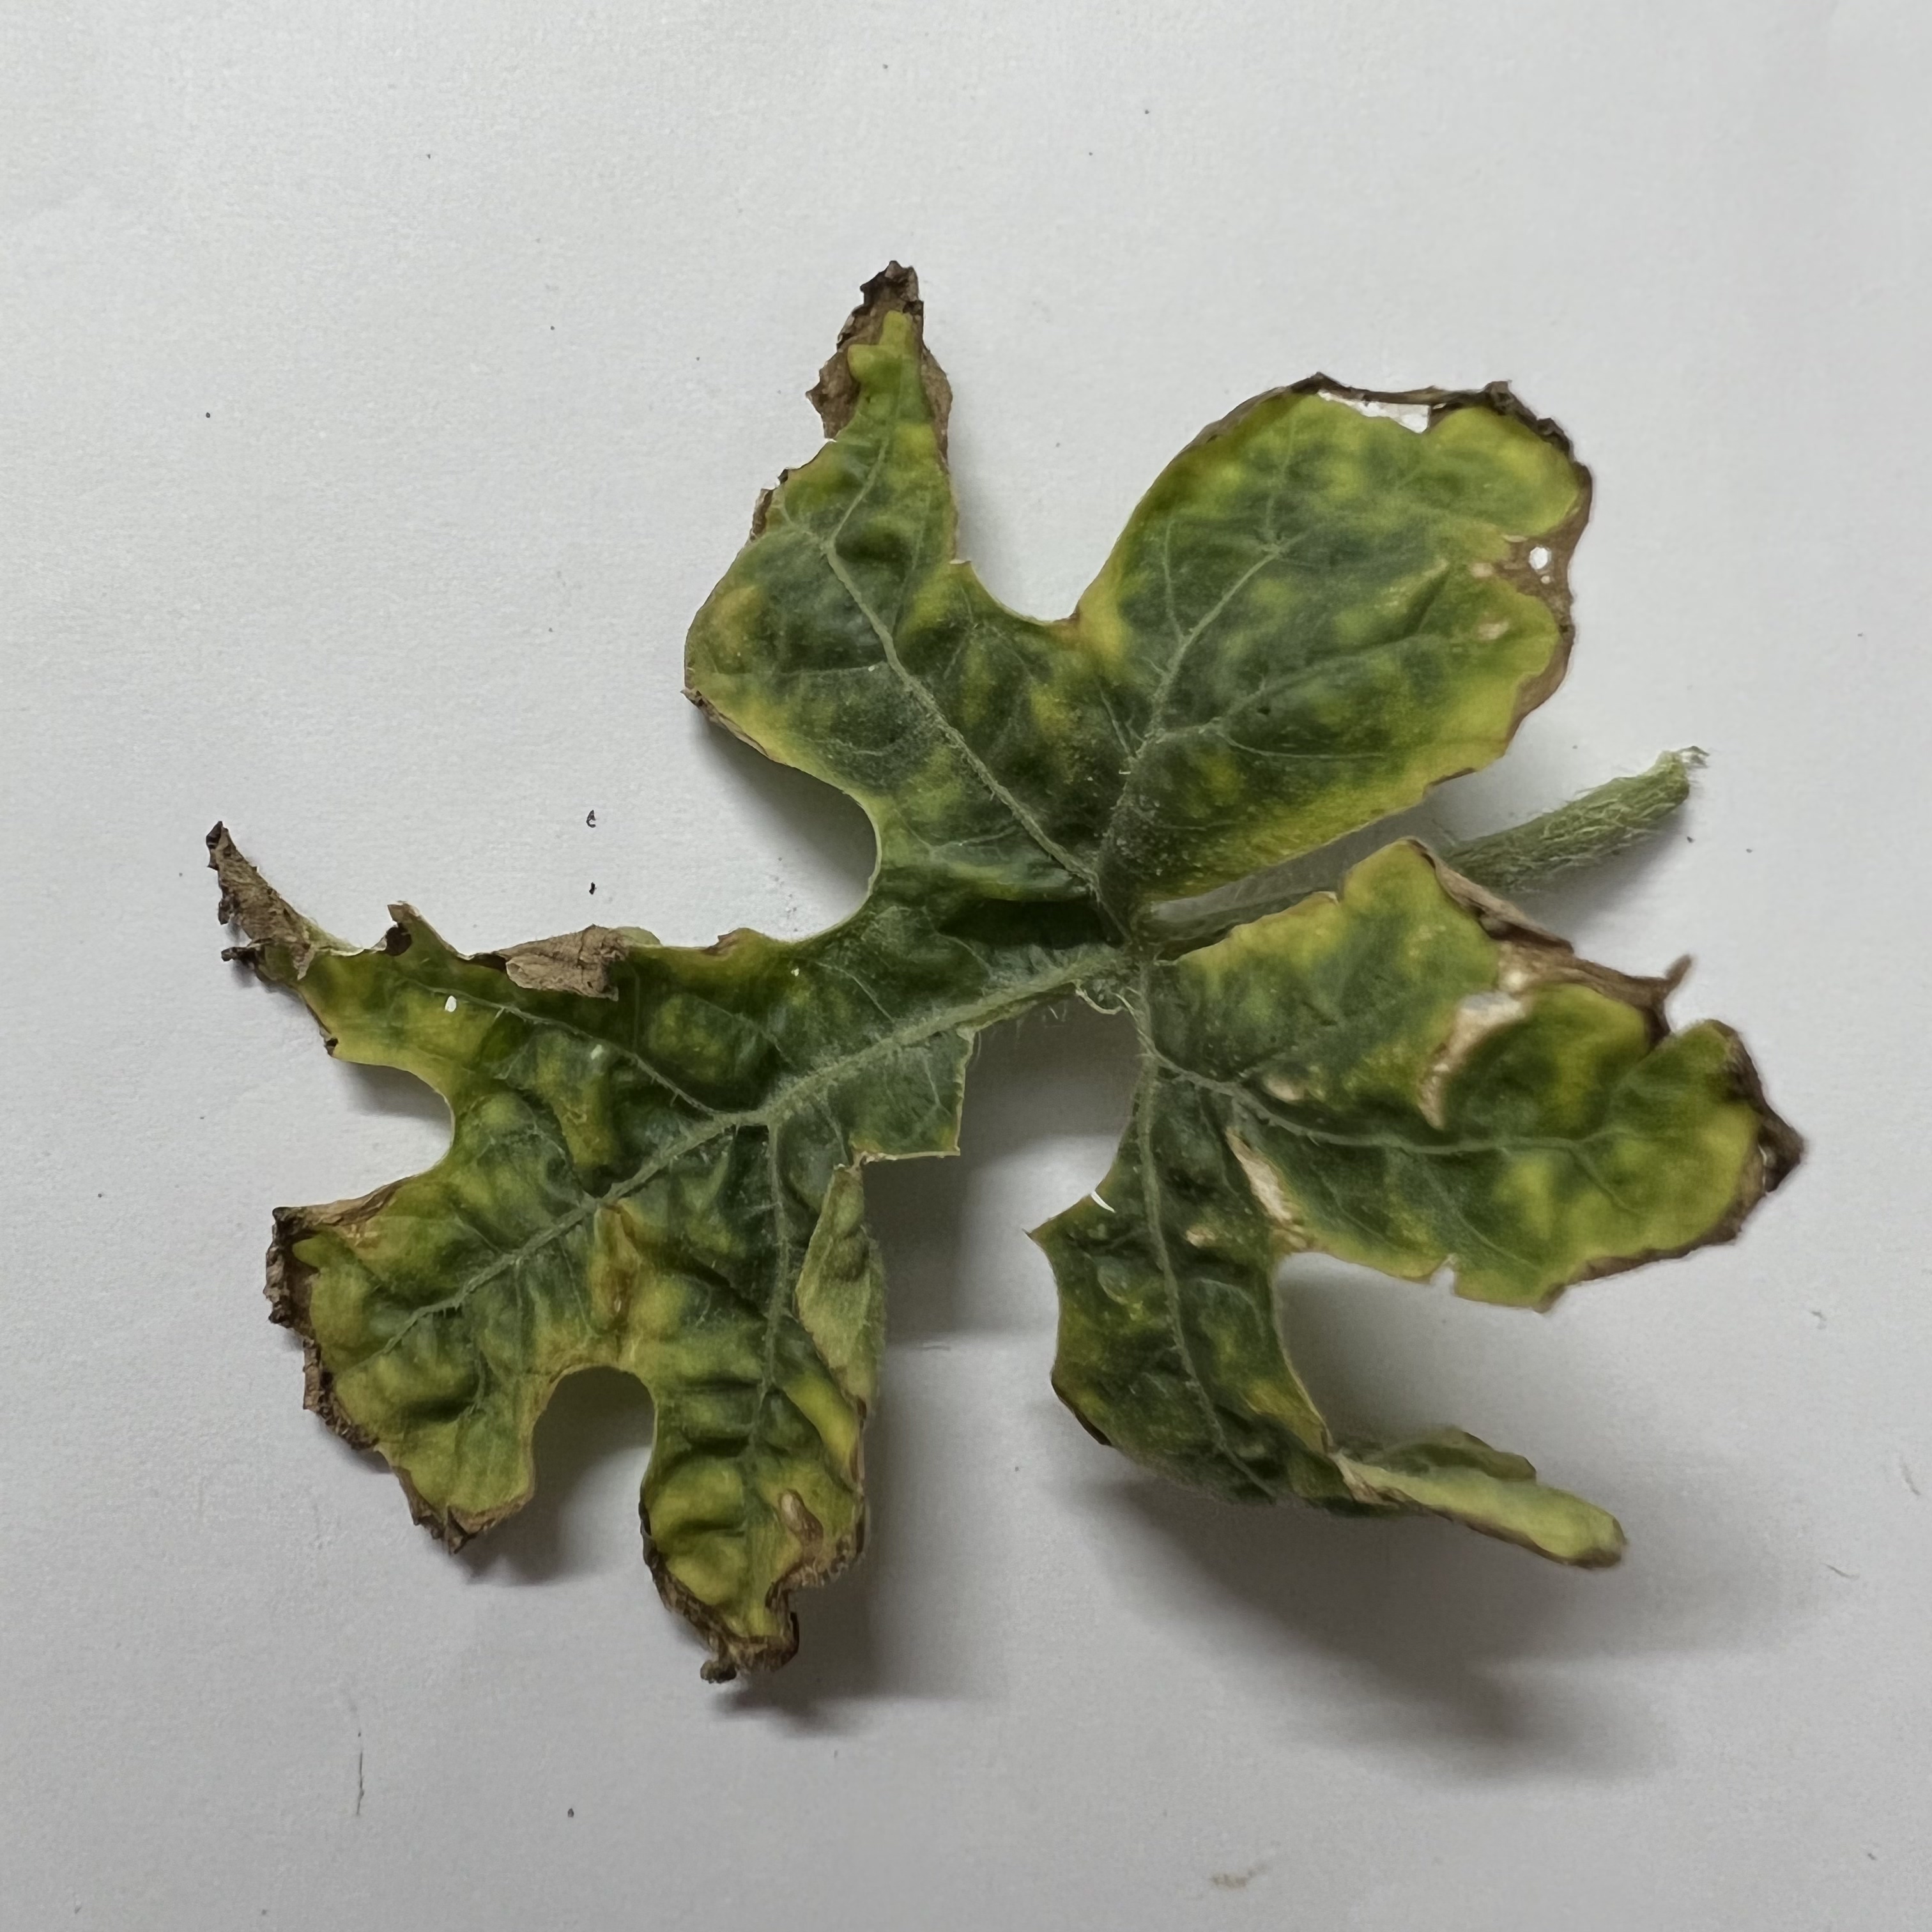
Label: Downy_Mildew